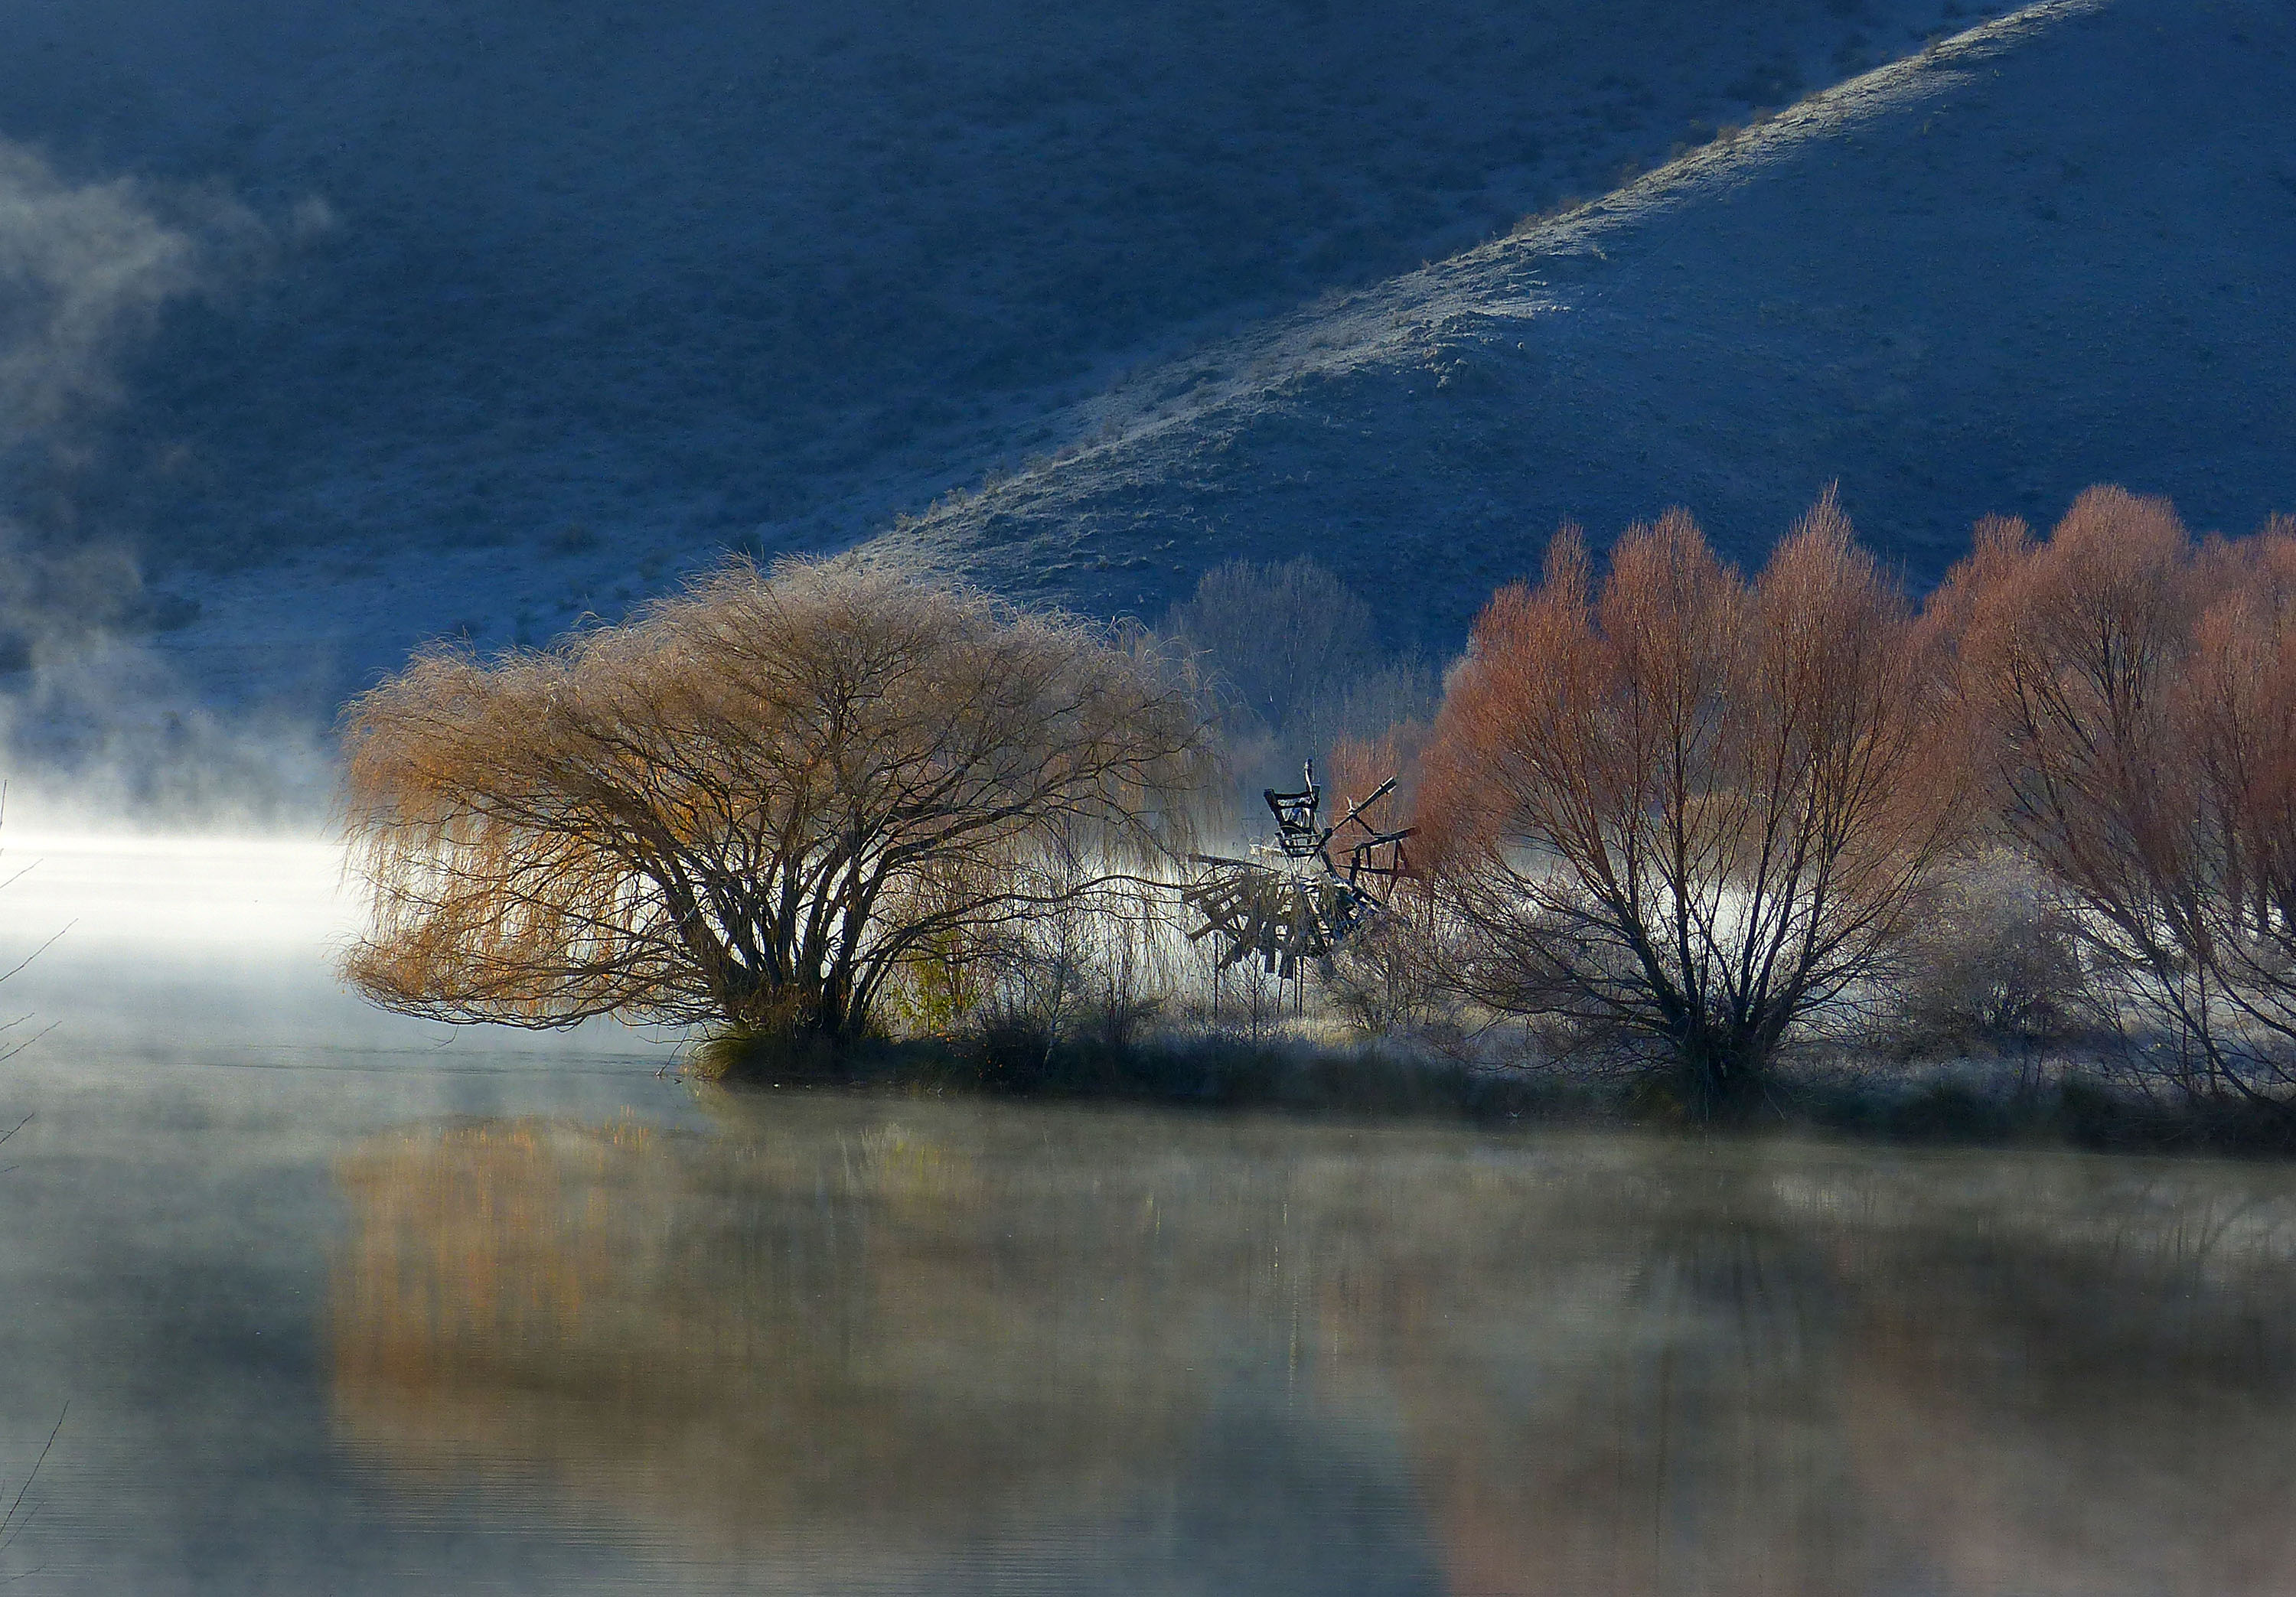
landscape, tree, water, nature, snow, winter, cloud, plant, sky, sunrise, mist, sunlight, morning, wave, lake, frost, dawn, river, dusk, pond, evening, reflection, autumn, weather, season, misty, explored, flickrelite, lumixfz200, bridgecamera, frosty, willowtrees, twizel, freezing, atmospheric phenomenon, woody plant